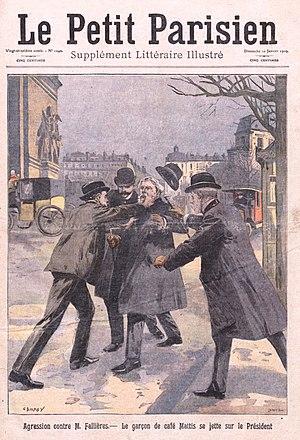
""Agression contre M. Fallières. - Le garçon de café Mattis se jette sur le Président"" [le 25 décembre 1908]."
Armand Fallières, né le 6 novembre 1841 à Mézin et mort le 22 juin 1931 à Villeneuve-de-Mézin, est un homme d'État français, président de la République française de 1906 à 1913.